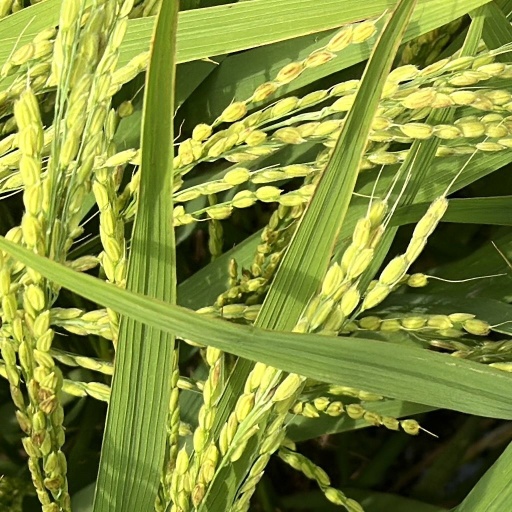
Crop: rice